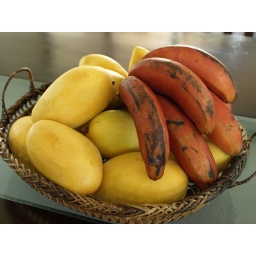
Exotic fruit basket in my house, so healthy and yummy